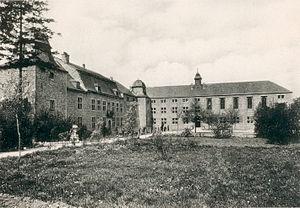
Alumnat Marie-Médiatrice (château de Bure). Extension de 1936 (aile de la chapelle). Archives du Collège d'Alzon.
Le Collège d'Alzon est un établissement d'enseignement secondaire belge francophone fondé le 16 octobre 1900 à Bure par les Augustins de l'Assomption, mieux connus sous le nom d'Assomptionnistes.